Bombing of Dresden

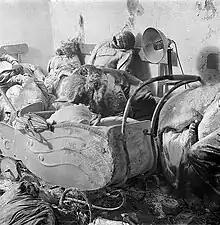
Bodies, including a mother and children

316 B-17 Flying Fortresses bombed Dresden, dropping 771 tons of bombs. The remaining 115 bombers from the stream of 431 misidentified their targets. Sixty bombed Prague, dropping 153 tons of bombs, while others bombed Brüx and Pilsen. The 379th bombardment group started to bomb Dresden at 12:17, aiming at marshalling yards in the Friedrichstadt district west of the city centre, as the area was unobscured by smoke or cloud. The 303rd group arrived over Dresden two minutes after the 379th and found their view obscured by clouds, so they bombed Dresden using H2X radar. The groups that followed the 303rd (92nd, 306th, 379th, 384th and 457th) also found Dresden obscured by clouds, and they too used H2X. H2X aiming caused the groups to bomb with a wide dispersal over the Dresden area. The last group to attack Dresden was the 306th, and they finished by 12:30.